Rural purge

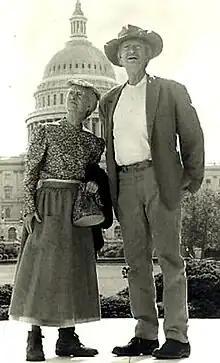
Irene Ryan and Buddy Ebsen as Granny and Jed Clampett in the last season of "The Beverly Hillbillies"

The "rural purge" refers to the mass cancellation in the early 1970s of rural-themed television programs by American networks, in particular CBS. The term was coined within the entertainment industry, although its exact provenance is unclear. The majority of these cancellations occurred at the end of the 1970–71 television season. In addition to rural-themed shows such as "Mayberry R.F.D.", "The Beverly Hillbillies", "Petticoat Junction", "Green Acres", and "Hee Haw", the cancellations ended several highly rated variety shows that had been on CBS since the beginning of television broadcasting. CBS saw a dramatic change in direction with the shift, moving away from shows with rural themes and toward more appeal to urban and suburban audiences.